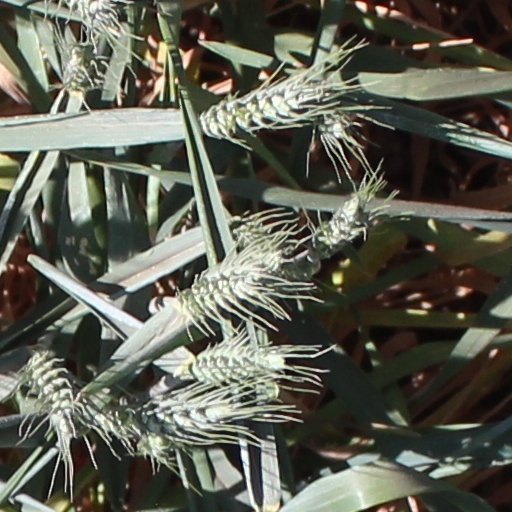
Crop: wheat